Stacy Cochran

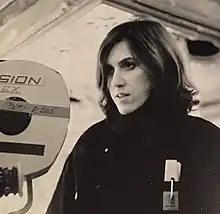
Cochran on the set of Boys

Stacy Cochran is an American film director, screenwriter and producer based in New York City. She is best known for her films "My New Gun" (1992) and "Boys" (1996).